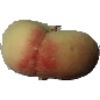
Label: Peach Flat 1